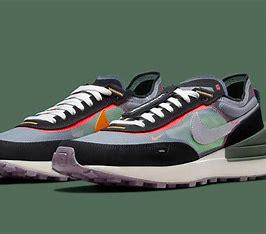
Brand: Nike
Model: Waffle One